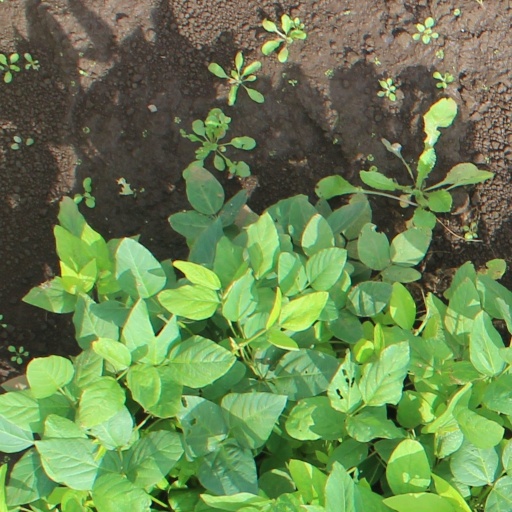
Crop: soybean